Marella Agnelli

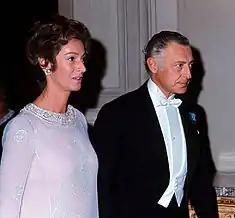
Marella and Gianni Agnelli in 1966

After Agnelli obtained her diploma in Switzerland, she was educated in Paris, where she attended the Académie des Beaux-Arts and then the Académie Julian in Paris. As part of her varied career, which included photography, design, and art collection, as well as a modeling career, Agnelli began her photography career as an assistant to Erwin Blumenfeld in New York City, where she lived on Park Avenue on the Upper East Side. When she returned to Italy, Agnelli was also an occasional editor and photographic contributor to "Vogue" and Condé Nast, among other magazines. In 1973, she created a textile line for Abraham-Zumsteg, for which she was awarded the Resources Council's Roscoe (the design trade's equivalent of the Oscar) in 1977. This was followed by work for the Ratti in Como, Steiner factories in France, and for Martex and numerous others for Marshall Field's in the United States. She specialized in furnishing fabrics.